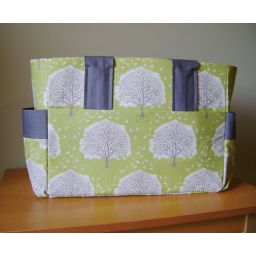
Custom tote bag in Joel Dewberry Modern Meadow, Majestic Oak in grass with gray accents and a taupe and gray cotton lining